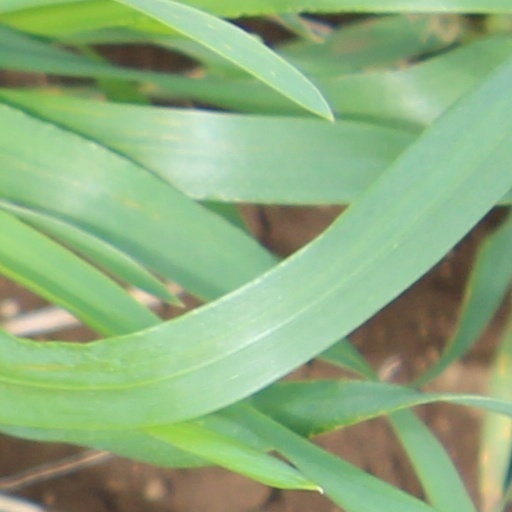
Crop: wheat